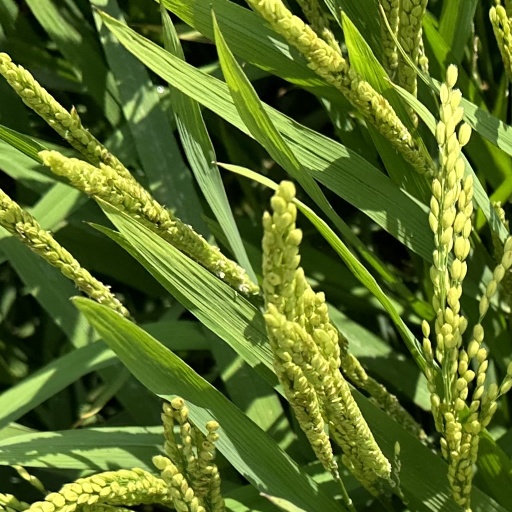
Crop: rice